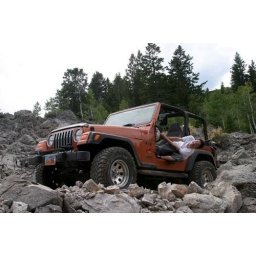
Zachary hangs it out the driver's side in a rockfield on a mountain and river run east of Oakley, Utah.